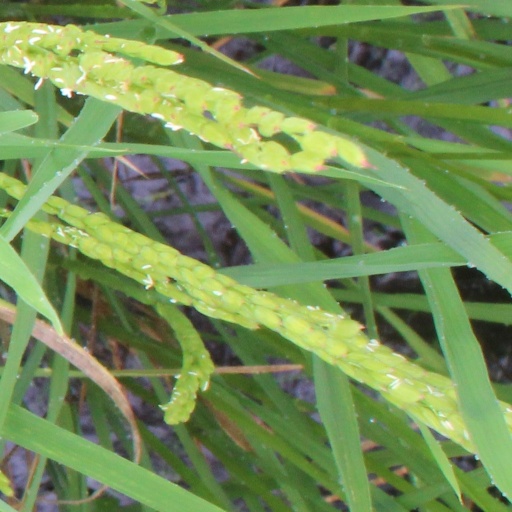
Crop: rice